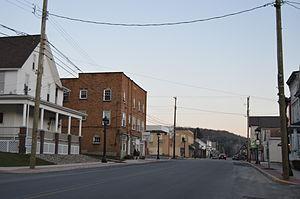
Coalport est un borough situé au sud du comté de Clearfield, en Pennsylvanie, aux États-Unis. En 2010, il comptait une population de 523 habitants. Il est incorporé le 24 septembre 1883.